Answer in natural language. Considering the relative positions, is black lshaped countertop to the left or right of wall paint? Choose between the following options: right or left
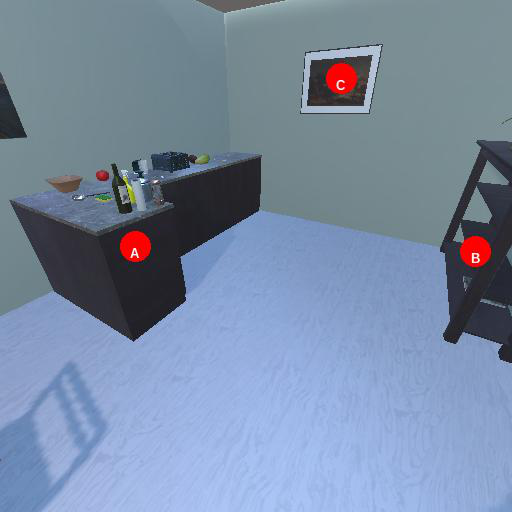
<answer>left</answer>